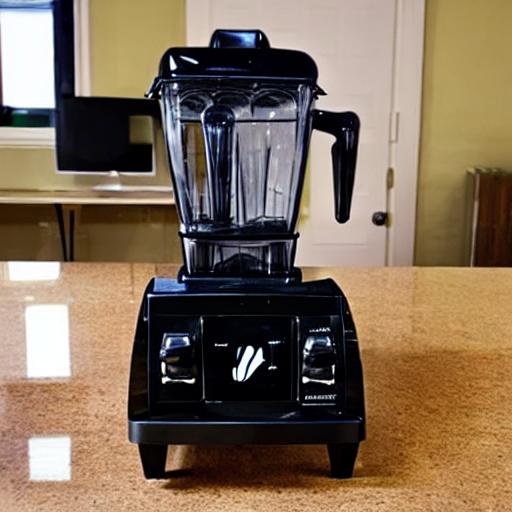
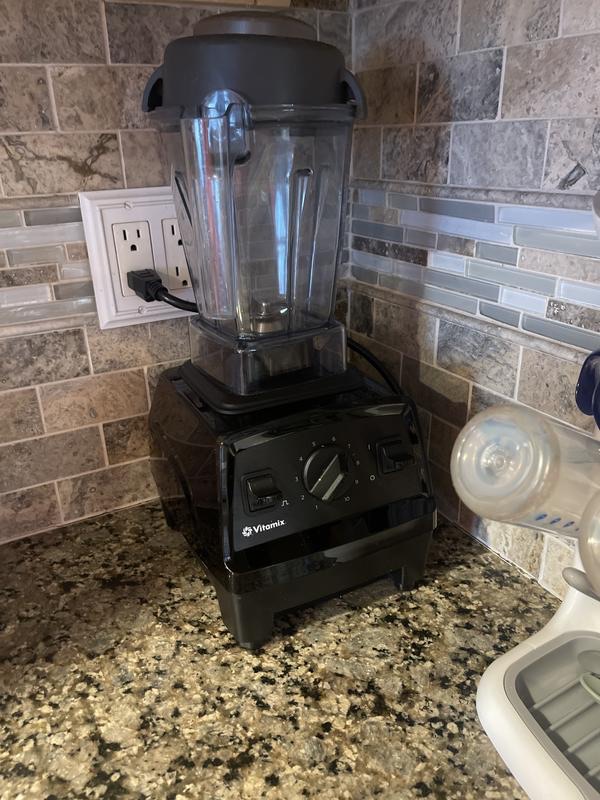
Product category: items_blender
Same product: no